Venus de' Medici

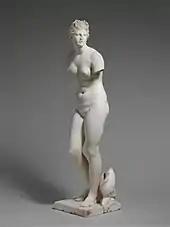

Though visitors to Rome like John Evelyn found it "a miracle of art", it was sent to Florence in August 1677, its export permitted by Innocent XI because, it was thought, it stimulated lewd behavior. In the Tribuna of the Uffizi it was a high point of the Grand Tour and was universally esteemed as one of the half-dozen finest antique statues to have survived, until a reaction in taste began to set in during the 19th century, in the form of a few dissenting voices (Haskell and Penny p. 325). Luca Giordano made hundreds of drawings of it, Samuel Rogers made daily appointments with it, Zoffany included it in his 1778 "Tribuna of the Uffizi", and Lord Byron devoted five stanzas of "Childe Harold" to describing it. It was one of the precious works of art shipped to Palermo in 1800 to escape the French, to no avail: such diplomatic pressure was brought to bear that the Vénus de Medicis was shipped to Paris in 1803. After Napoleon's fall it arrived back in Florence on 27 December 1815.